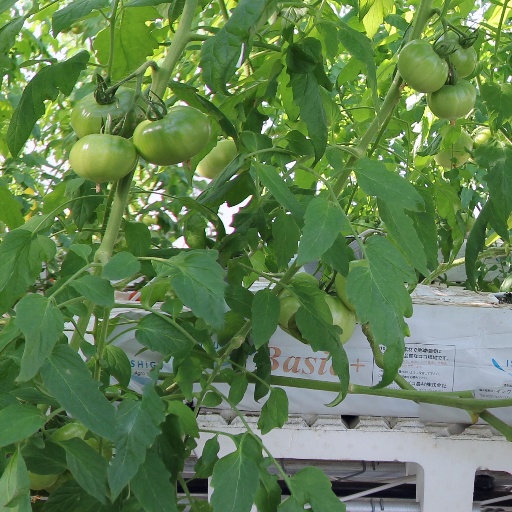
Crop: tomato